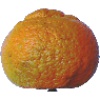
Label: mandarine